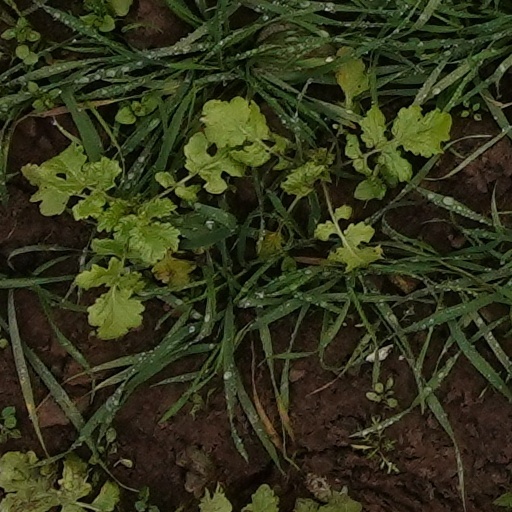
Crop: wheat